Sid Caesar

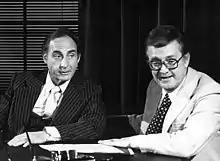
Caesar as guest on "The Big Show" with host Steve Allen in 1980

Steve Allen claimed, "Sid's was the show to which all comedy writers aspired. It was the place to be." While Caesar did not write his dialogue, he made all final decisions. His writers, such as Mel Brooks, felt they "had a great instrument in Caesar that we could all play, and we played it very well." As for Caesar, Nachman describes him basically as an "inspired idea man who allowed the writers to take more risks" than other TV shows. Woody Allen remembers that "...you wrote situations," instead of jokes, as in "This Is Your Story" with Carl Reiner, a parody of the popular TV show "This Is Your Life". It was said to be "Caesar's personal favorite" sketch.